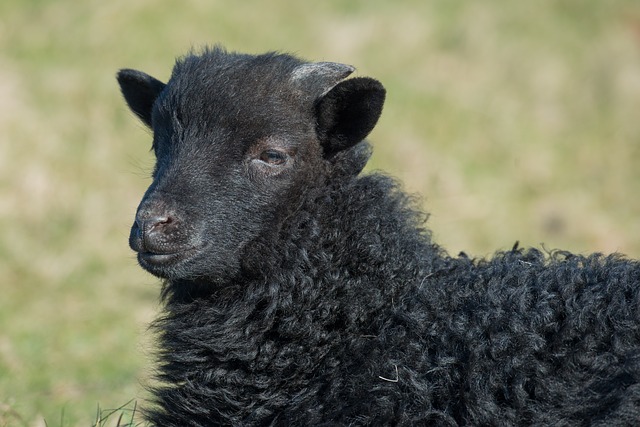
Label: pecora